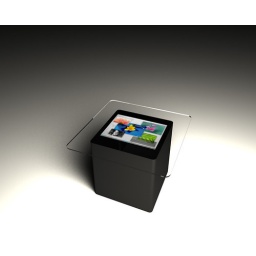
Initial concept.The shwup table allows users to physically interactwith shwup by moving the round glass coastersaround on the glass top.